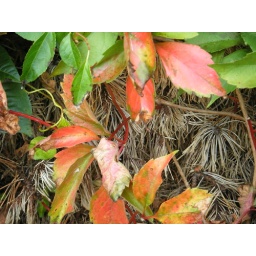
plants taking over by an abandoned building on the pier